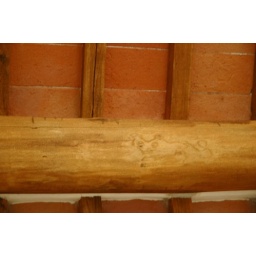
Ceiling tile and beam in master bedroom of Erbolino - note the bear cut by worms into the beams surface.